Bolton and Undercliffe

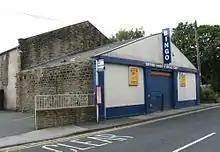
The former Oxford Cinema, demolished 2021

The Dudley Hill to Killinghall turnpike of 1804 came through Undercliffe, and the former Robin Hood public house was a toll office for the turnpike.